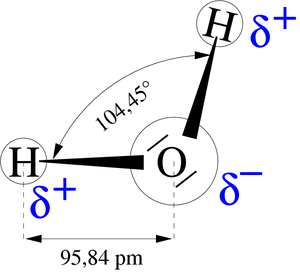
Une molécule est une structure de base de la matière. L'Union internationale de chimie pure et appliquée définit la molécule comme « une entité électriquement neutre comprenant plus d'un atome ». C'est l'assemblage chimique électriquement neutre d'au moins deux atomes, différents ou non, qui peut exister à l'état libre, et qui représente la plus petite quantité de matière possédant les propriétés caractéristiques de la substance considérée. Les molécules constituent des agrégats atomiques liés par des forces de valence et elles conservent leur individualité physique. Des forces plus faibles, telles les liaisons hydrogène et celles de type van der Waals, les maintiennent à proximité les unes des autres à l'état liquide et/ou solide.
La molécule d’eau, de formule H₂O, est le constituant essentiel de l’eau pure. Celle-ci contient également des ions résultant de l’autoprotolyse de l’eau selon l’équation d'équilibre : H₂O = H⁺ + OH⁻. L’eau pure n’est pas présente dans la nature et doit être obtenue par des processus physiques.